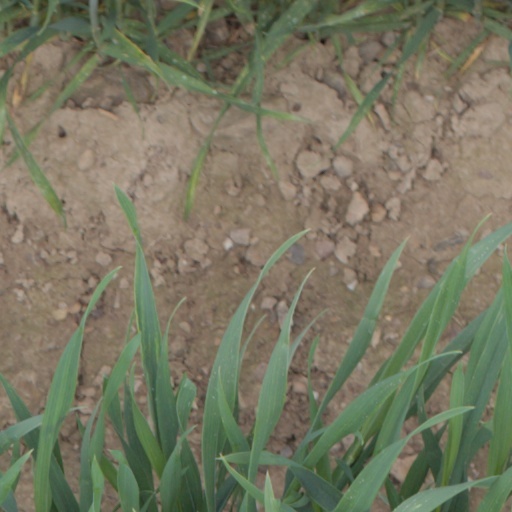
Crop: wheat